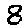
Label: 8